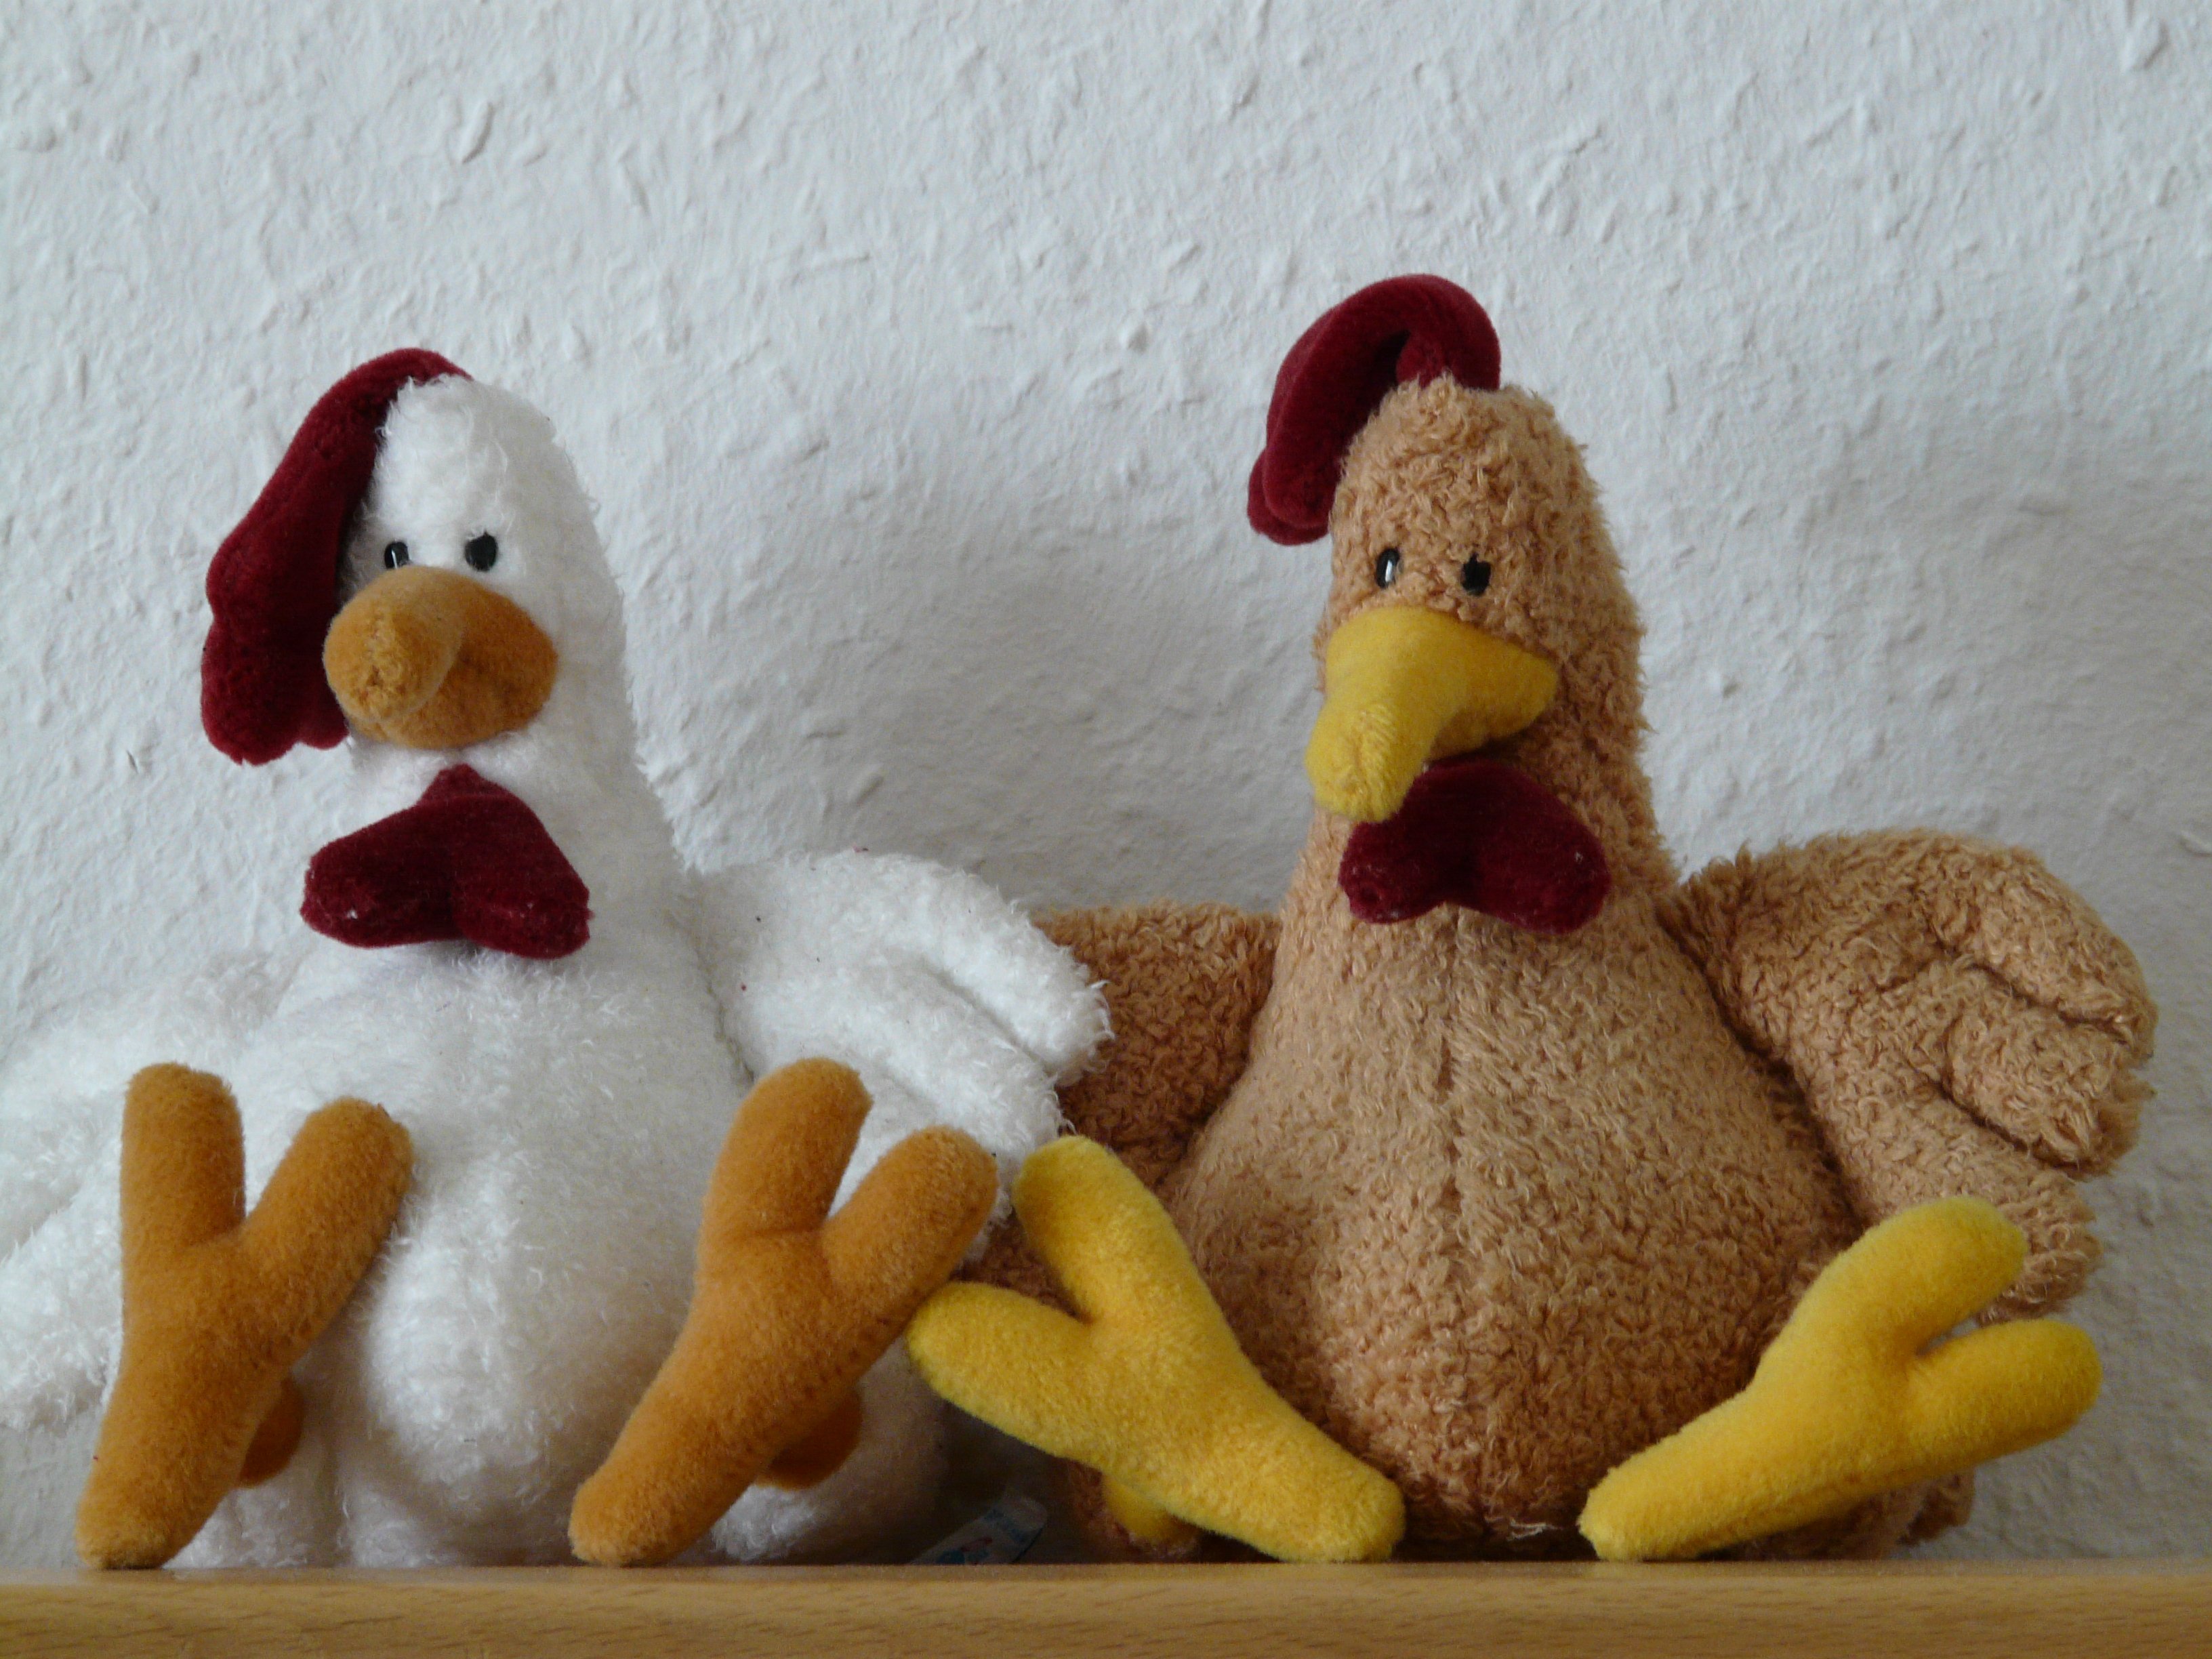
bird, feet, fur, yellow, toy, chicken, poultry, textile, duck, funny, plush, stuffed animal, water bird, gockel, stuffed toy